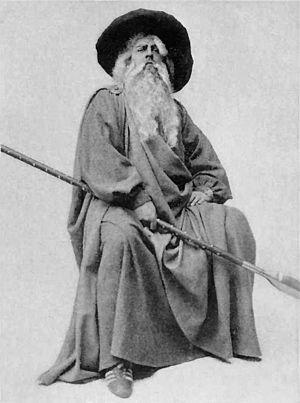
Gandalf est un personnage de fiction appartenant au légendaire de l'écrivain britannique J. R. R. Tolkien, apparaissant dans Le Hobbit, puis dans Le Seigneur des anneaux.
Odin est le dieu principal de la mythologie nordique. Il existe dans la mythologie germanique en général, où il est appelé Wōden en vieil anglais, Wodan en vieux saxon des Pays-Bas ou Wotan en vieux haut-allemand ou Gaut. Son nom proto-germanique est *Wōdanaz. L'étymologie de son nom fait référence à Ód, et signifie « fureur », aux côtés d'« esprit » et de « poésie », d'où l'allemand Wut et le néerlandais woede de même sens. C'est un dieu polymorphe.